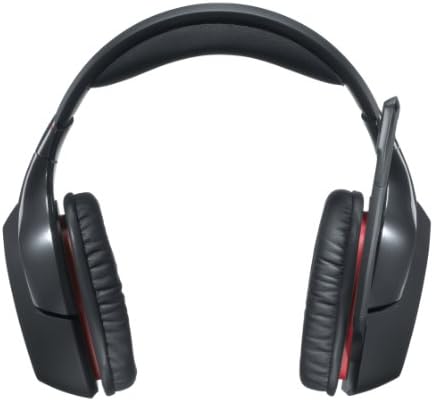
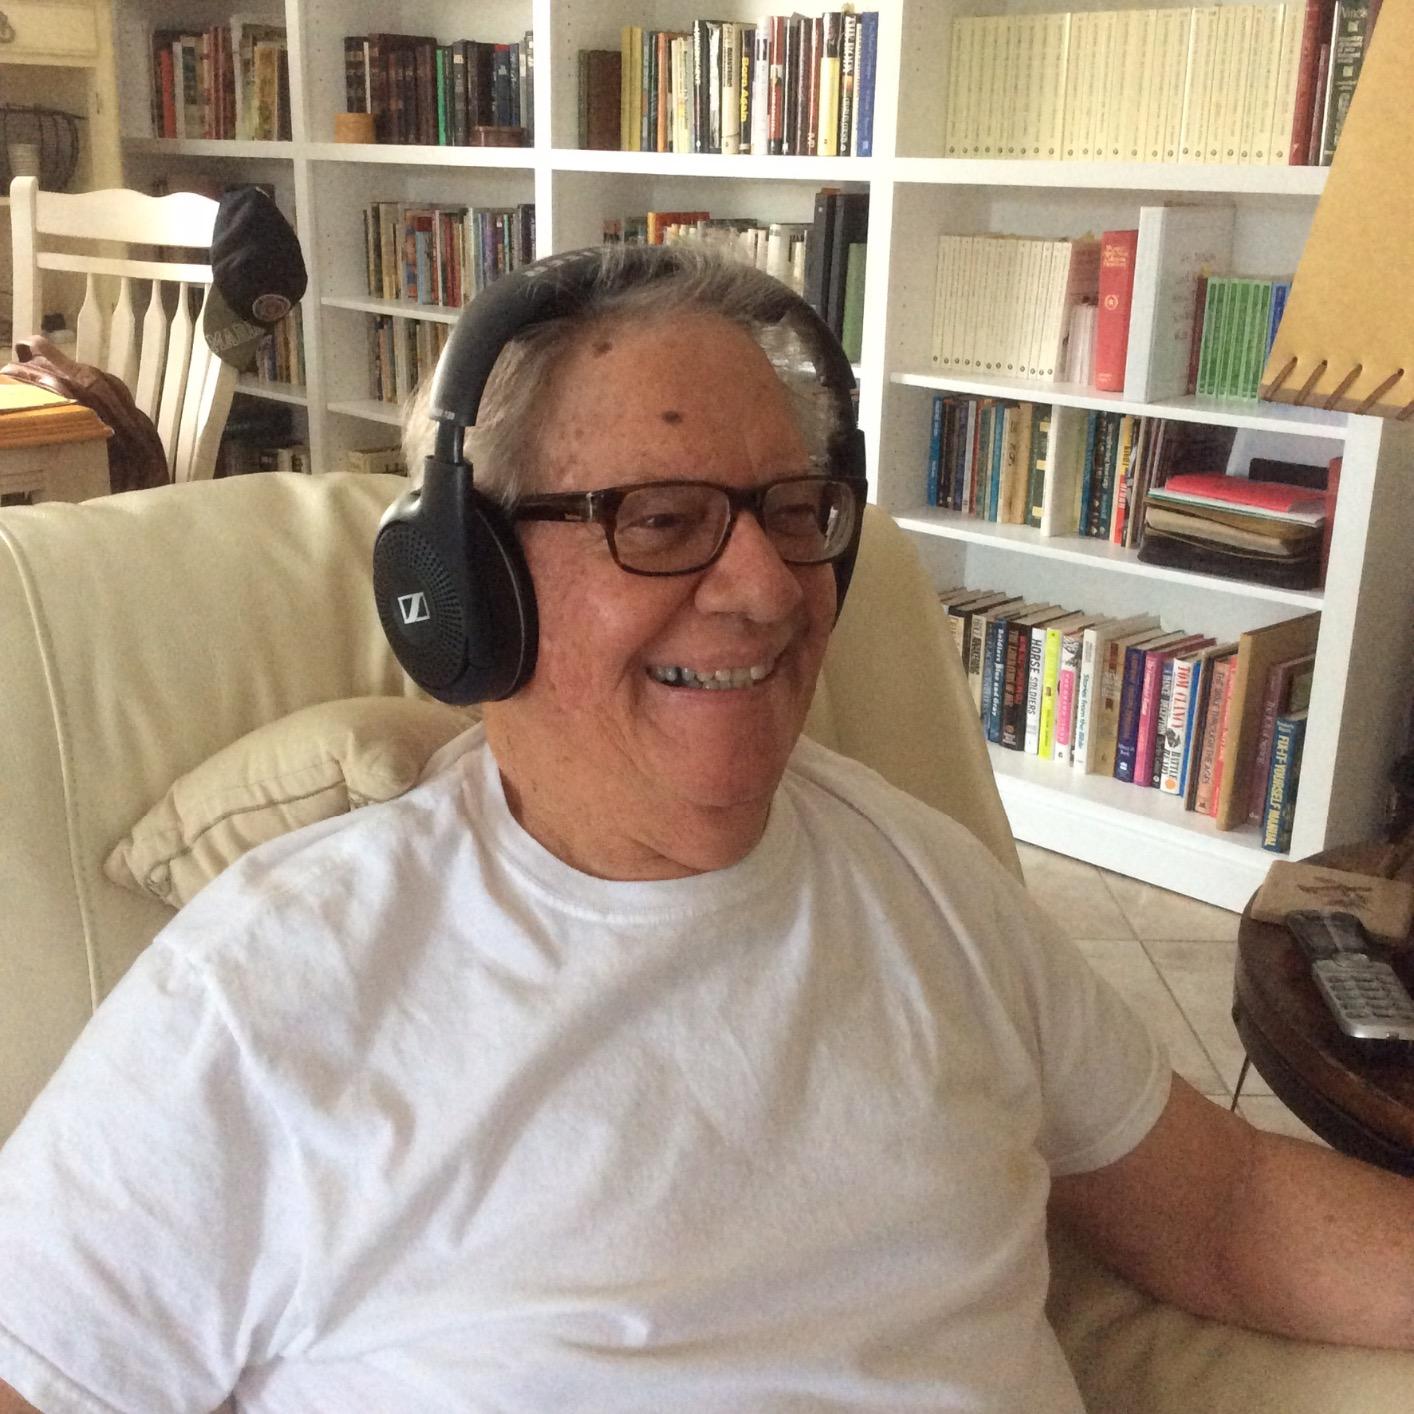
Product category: headphones
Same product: no